Joseph von Laßberg

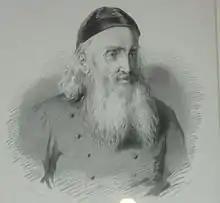
Portrait at Burg Meersburg.

He was descended from an old Catholic noble family originated from Austria. His father Joseph Maria Freiherr von Laßberg (1731-1813) held the position of Chief Forester in the service of Prince zu Fürstenberg. His mother was Baroness Anna von Maltzahn, who also came from one of the oldest and most distinguished North German noble families.